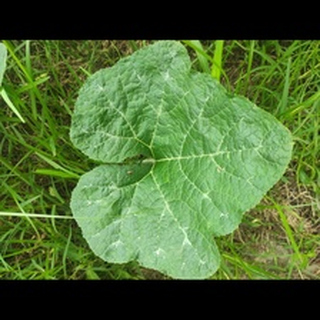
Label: healthy_pumpkin